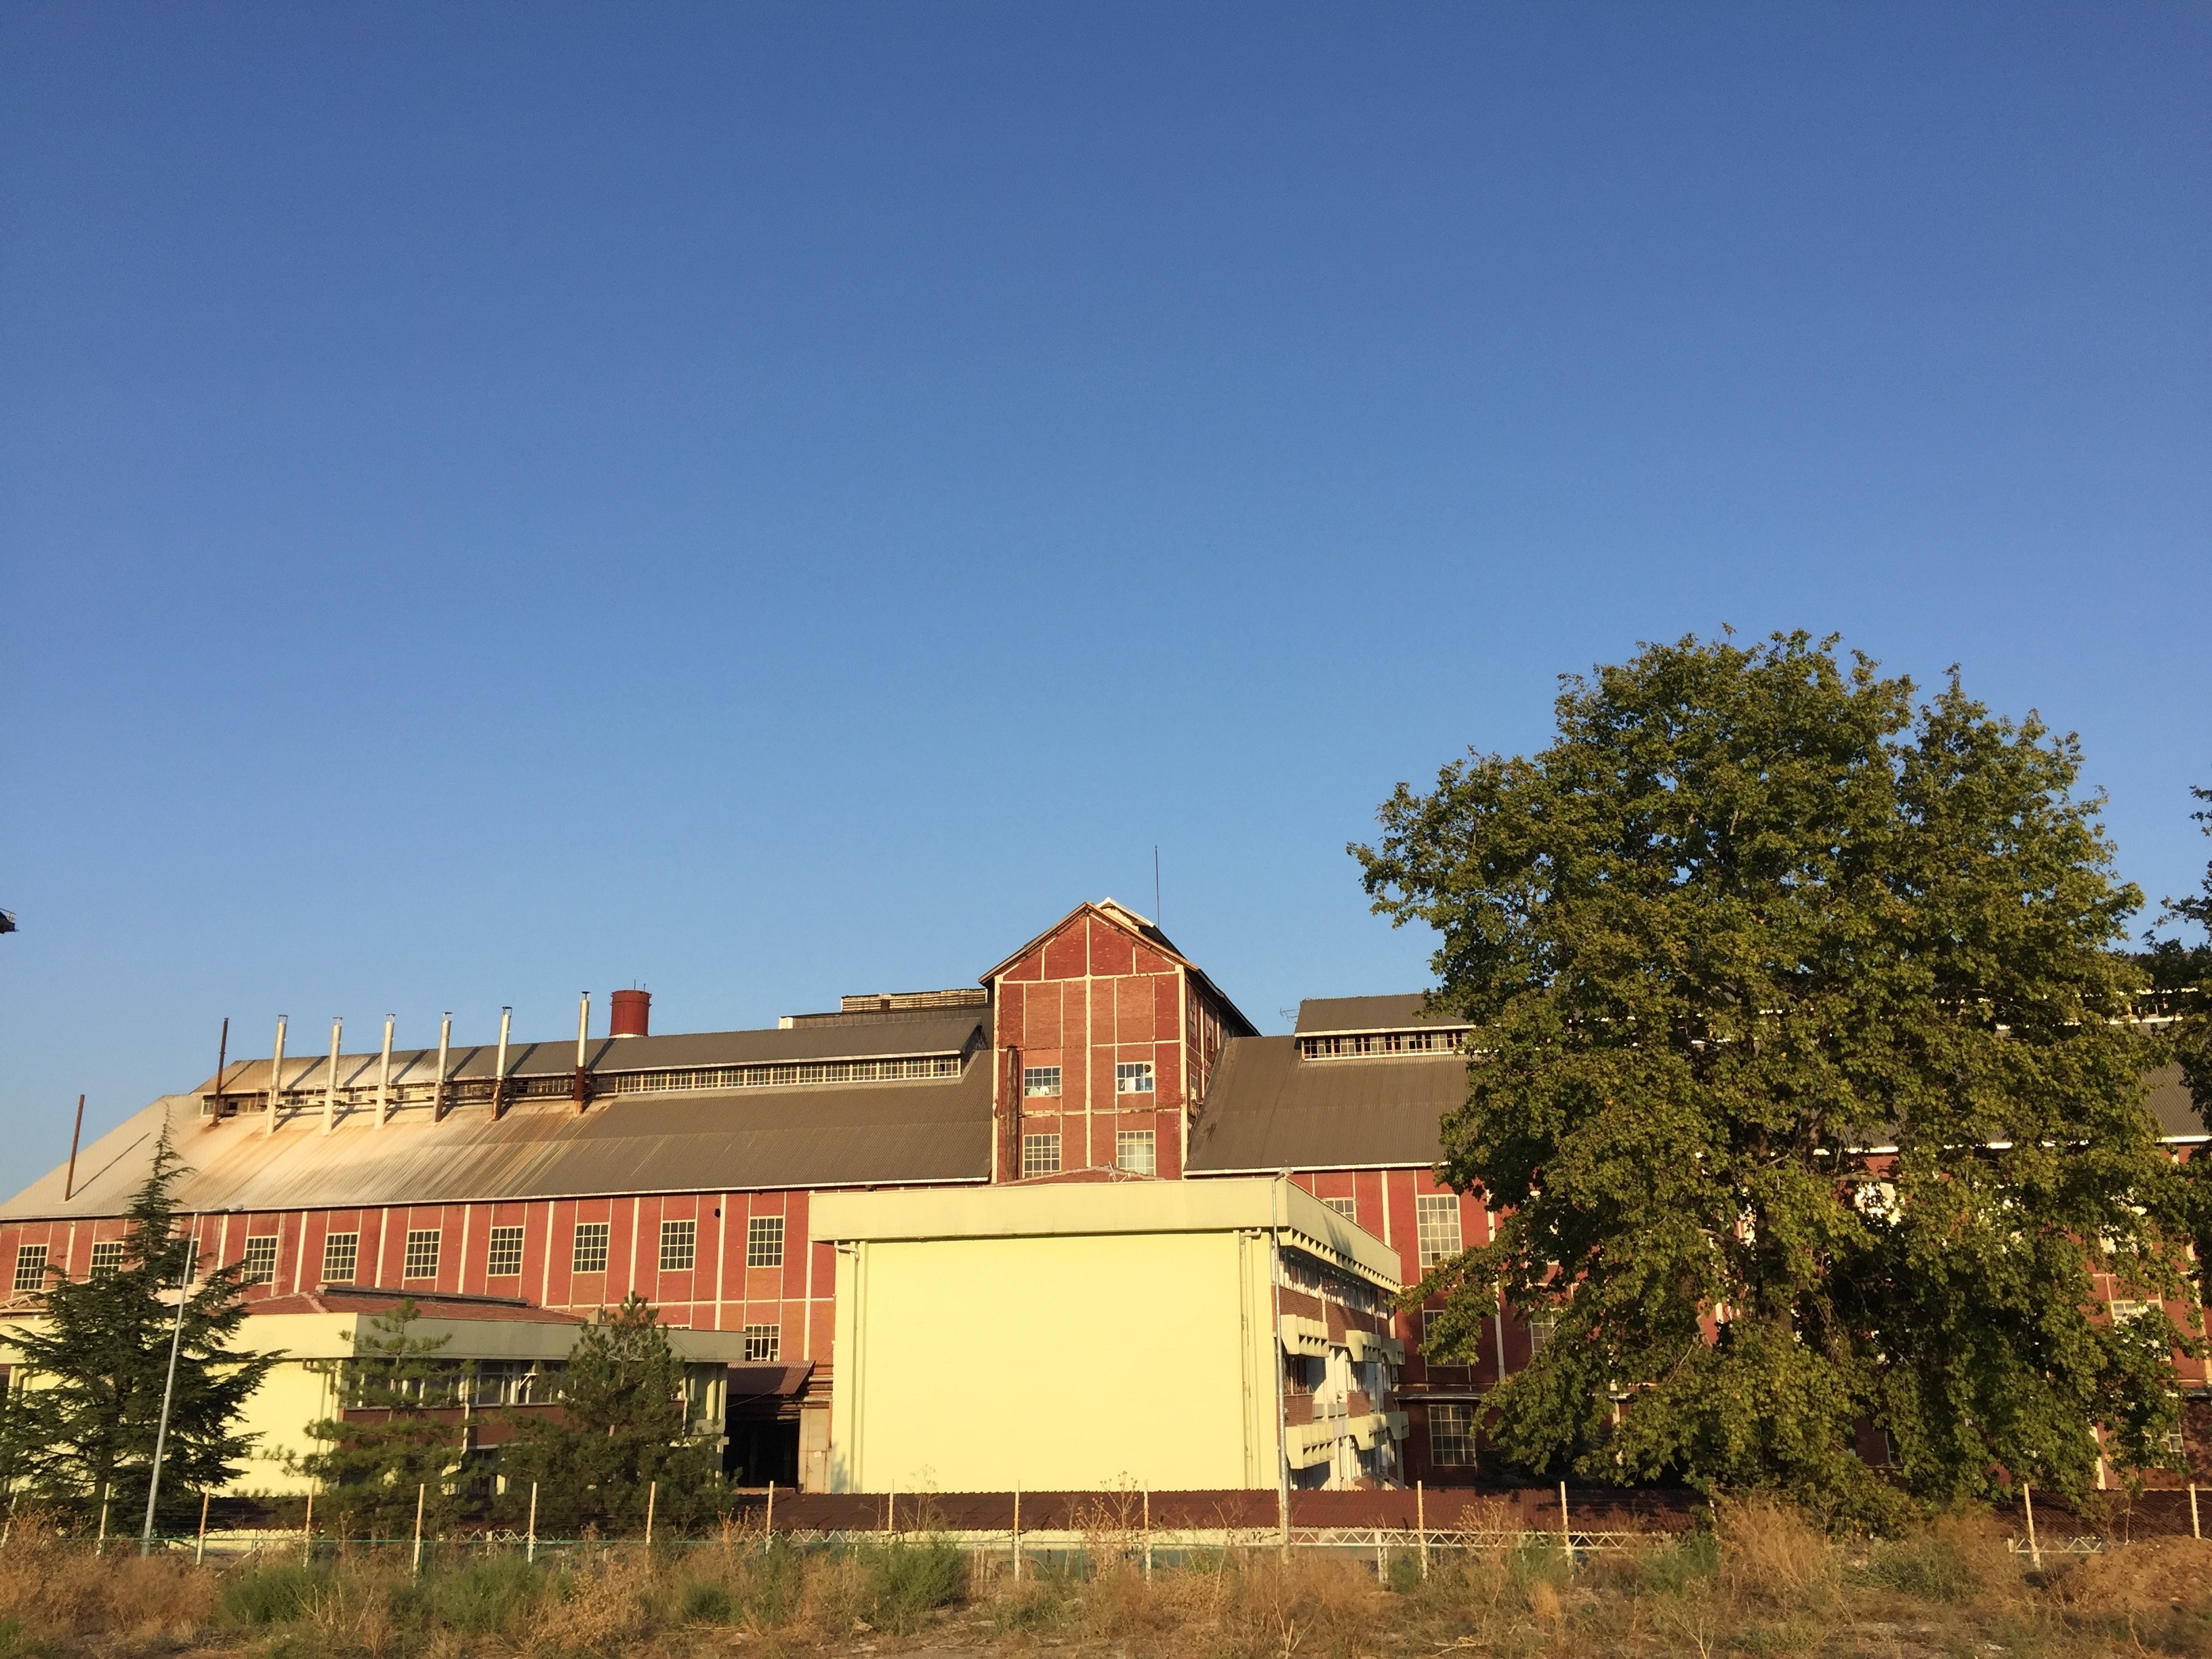
house, building, home, estate, rural area, residential area